History of Indonesia

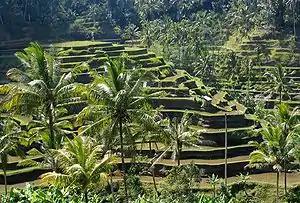
Example of rice terraces in Indonesia

In November 2018, scientists reported the discovery of the then-oldest known figurative art painting, over 40,000 (perhaps as old as 52,000) years old, of an unknown animal, in the cave of Lubang Jeriji Saléh on the Indonesian island of Borneo. The discovery of the cave paintings is important within human cultural history, as it adds to the view that cave art was created simultaneously in Indonesia and Europe. Francesco d'Errico, an expert in prehistoric art at the University of Bordeaux, described the investigation as a "major archaeological discovery". On 11 December 2019, a team of researchers led by Dr. Maxime Aubert announced the discovery of the oldest hunting scenes in prehistoric art in the world which is more than 44,000 years old from the limestone cave of Leang Bulu' Sipong 4. Archaeologists determined the age of the depiction of hunting a pig and buffalo thanks to the calcite 'popcorn', different isotope levels of radioactive uranium and thorium.